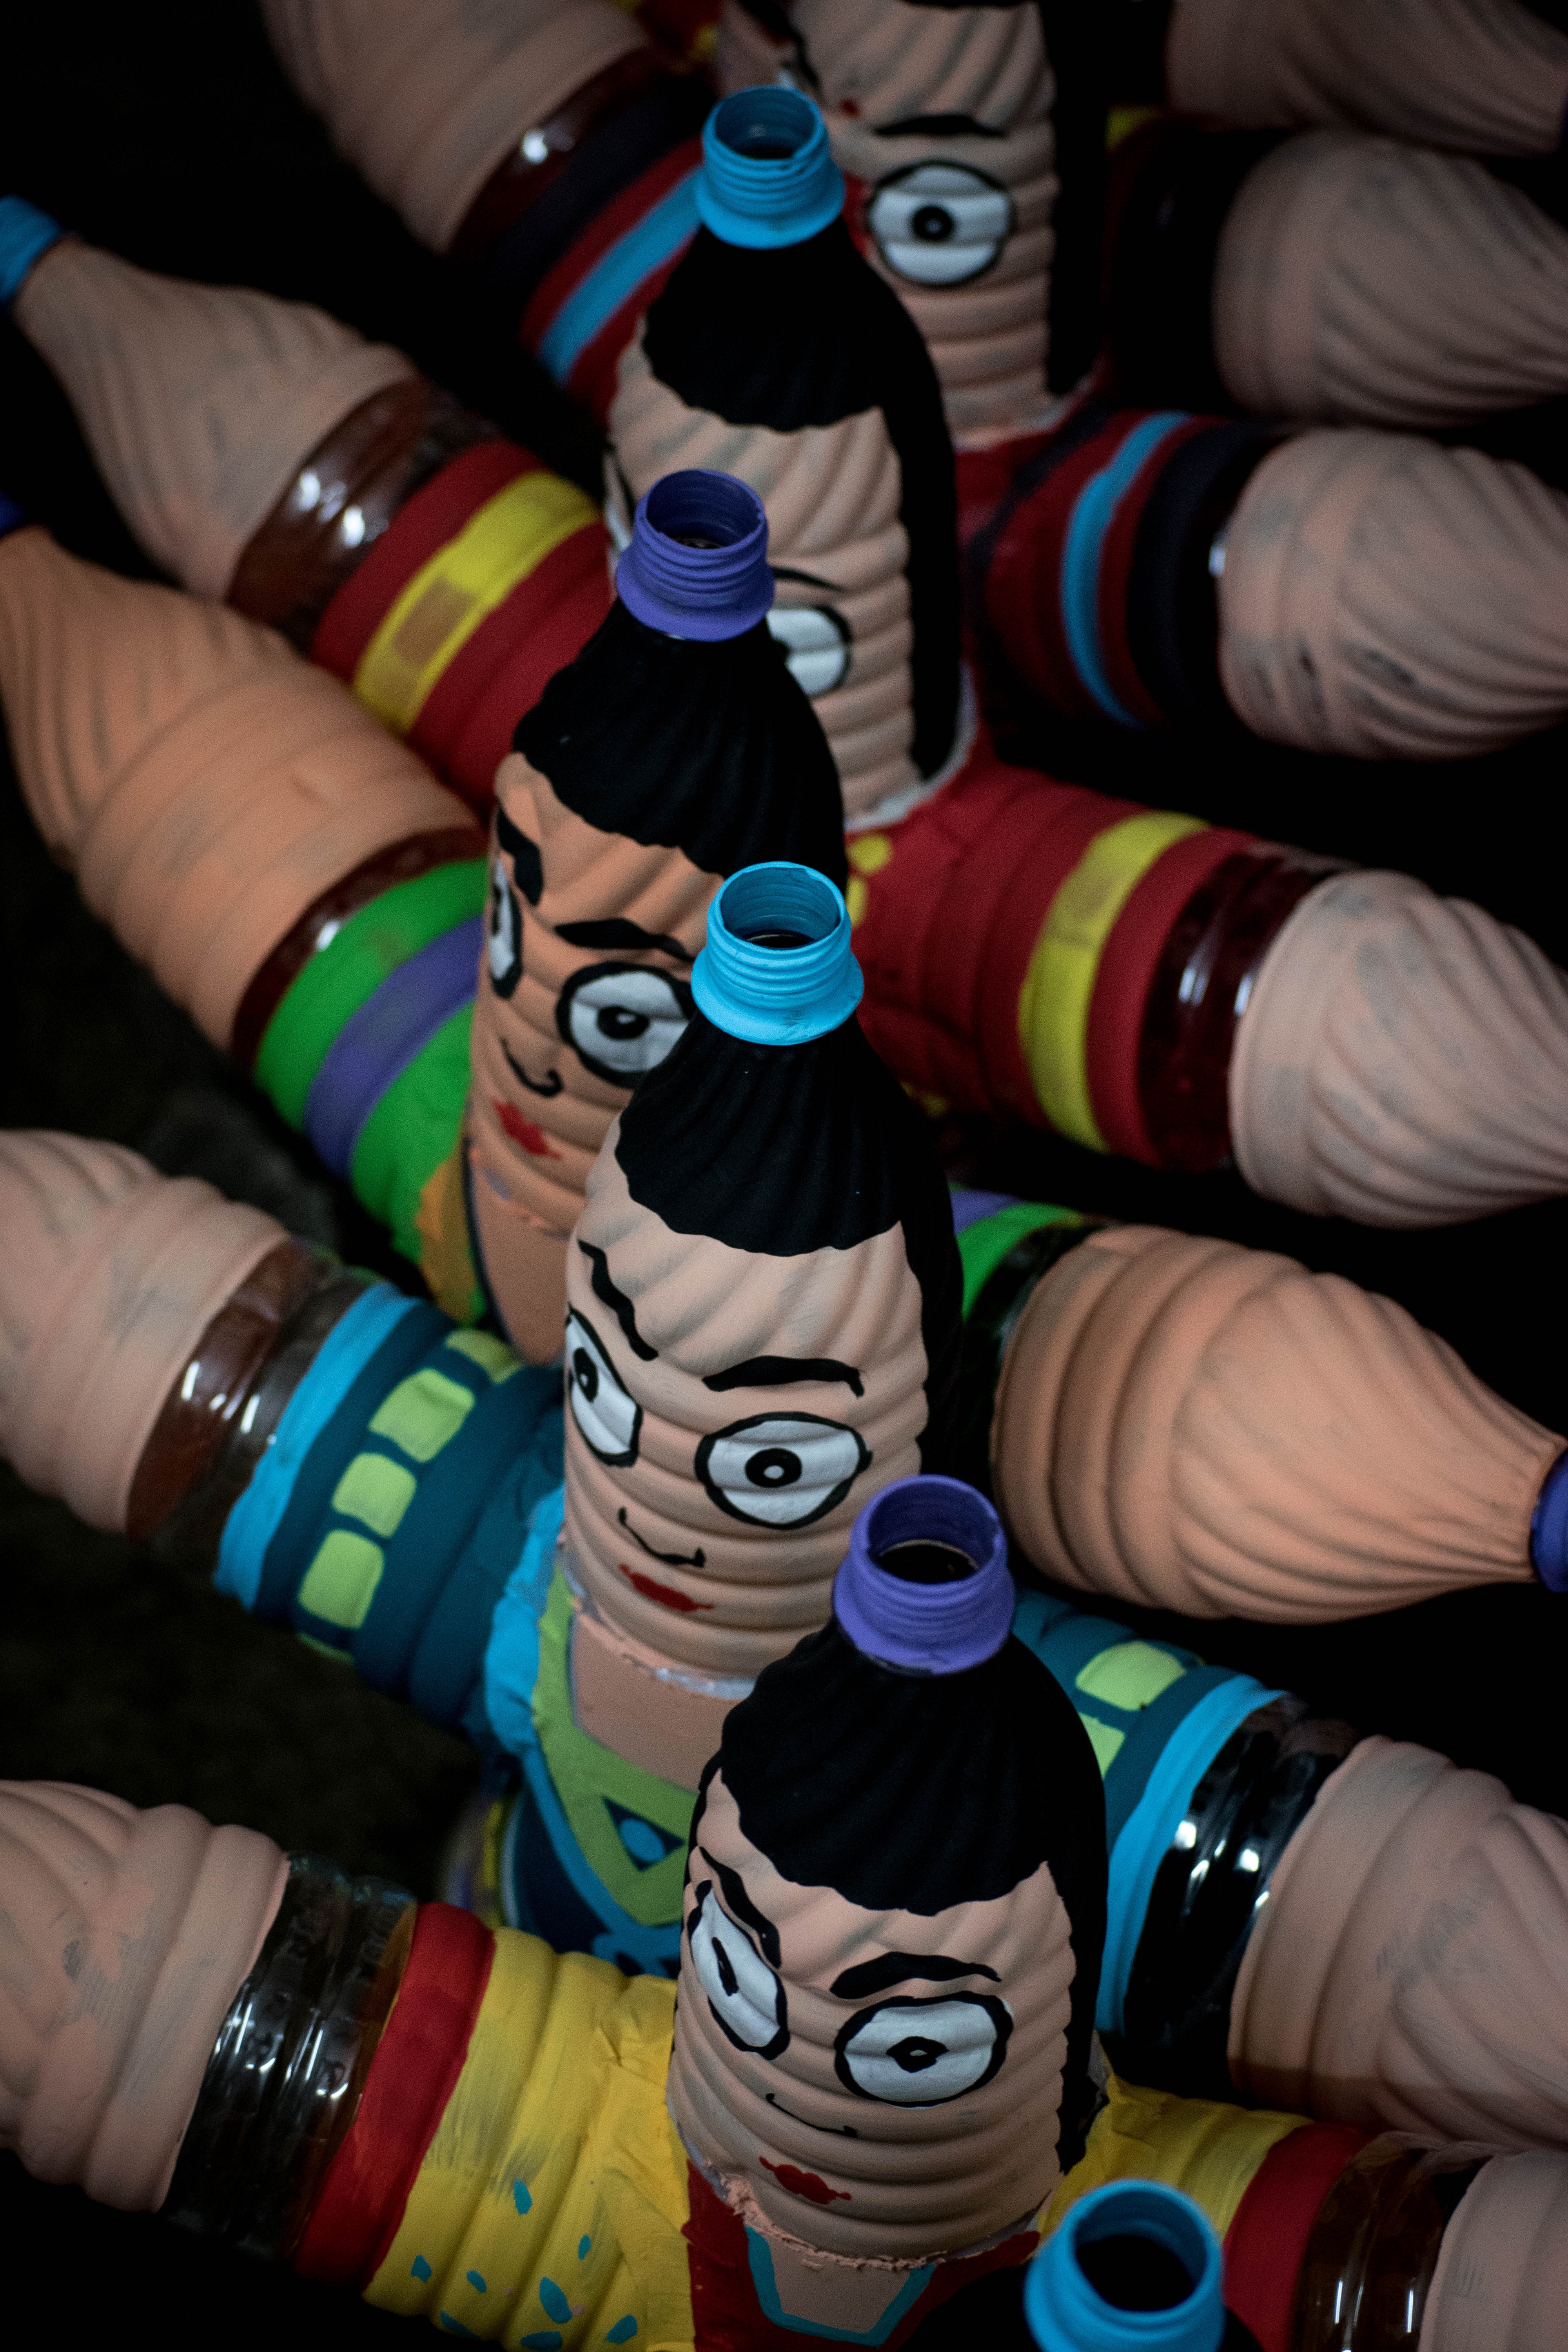
color, artistic, paint, blue, craft, colorful, toy, doll, creativity, bottle paint